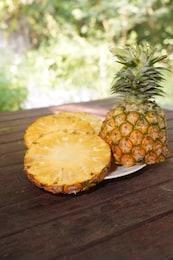
Label: pineapple